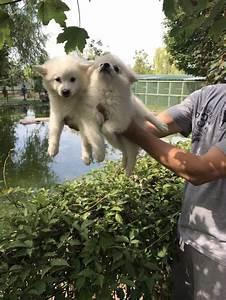
dog